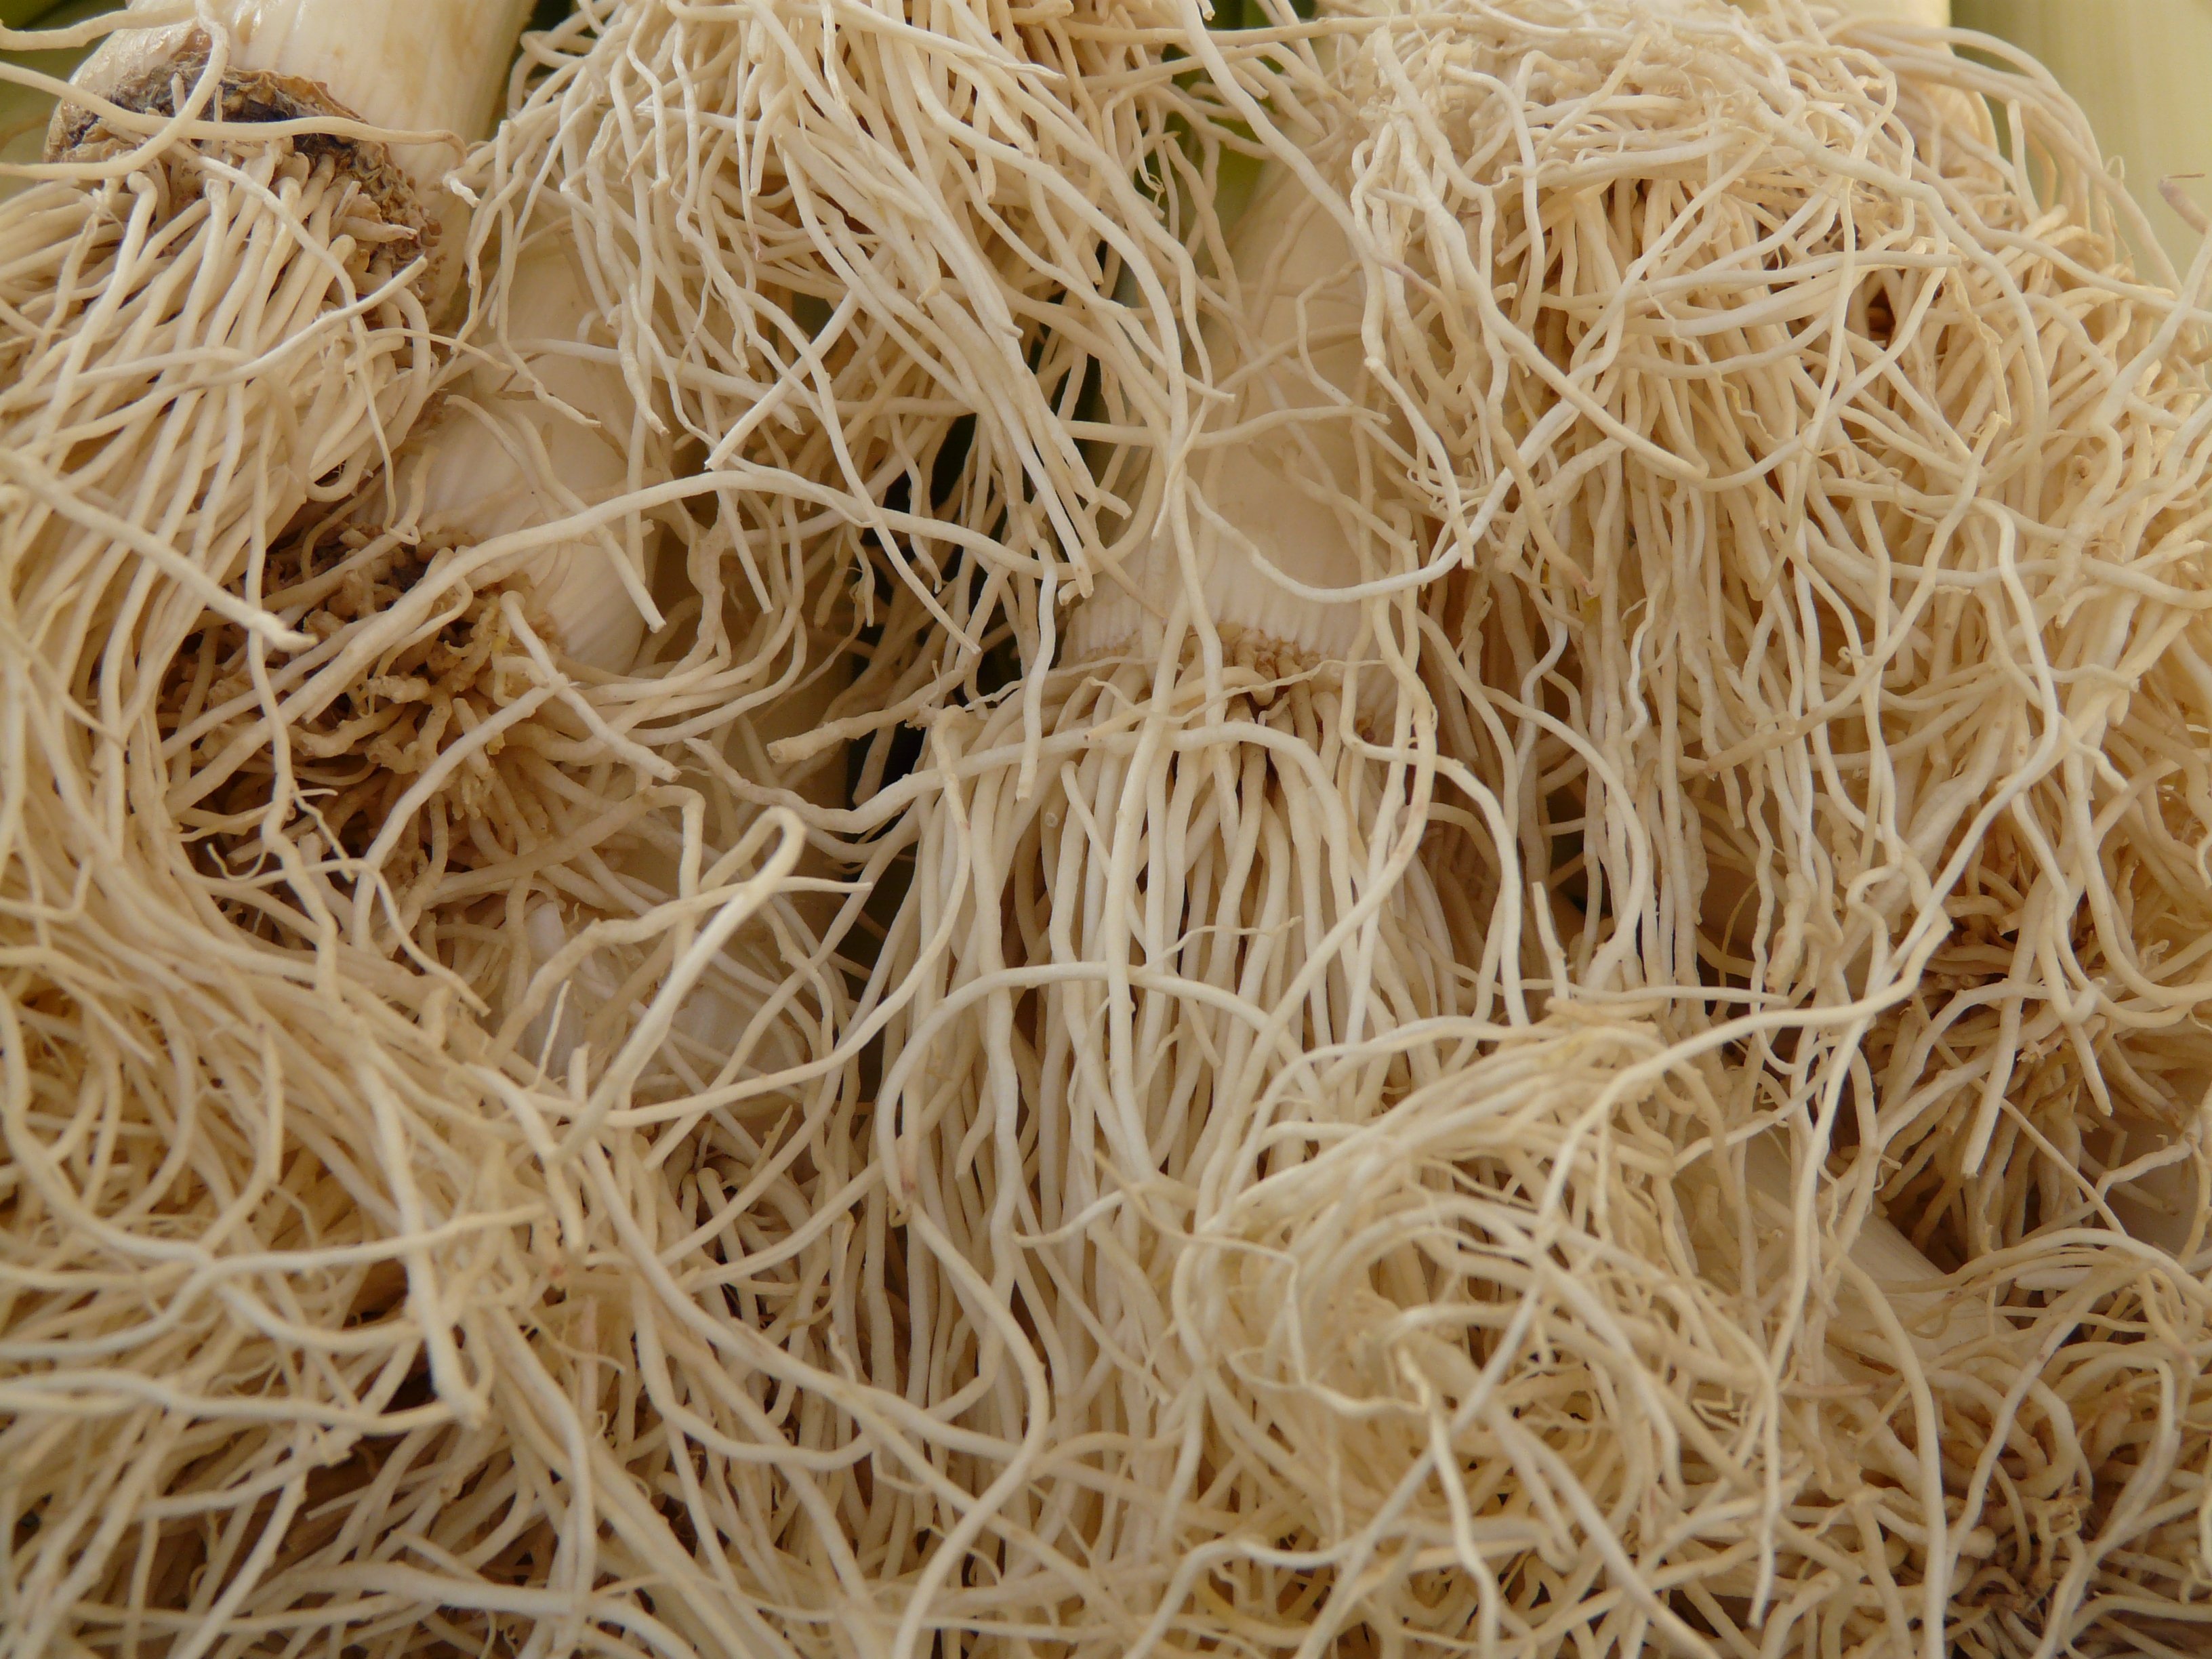
plant, food, produce, crop, agriculture, healthy, eat, cuisine, root, coconut, vegetables, straw, leek, vitamins, flowering plant, husk, grass family